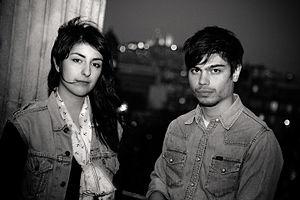
Cette page liste les titres numéro un des meilleures ventes de disques en France pour l'année 2014 selon le SNEP. Les classements sont issus des 100 meilleures ventes de singles et des 200 meilleures ventes d'albums.
Lilly Wood and the Prick est un groupe folk français formé en 2006 par Nili Hadida et Benjamin Cotto.